Saint Patrick's Battalion

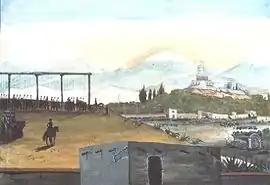
The mass hanging of , as portrayed by Samuel Chamberlain, c. 1867

The used this battle as a chance to settle old scores with U.S. troops: "The large number of officers killed in the affair was ... ascribed to them, as for the gratification of their revenge they aimed at no other objects during the engagement". At some point during the fighting for the convent, two American officers led fifteen men against a point in the Mexican defenses, and mistook members for friendly U.S. army troops; the opened fire on them, killing or wounding all but one of the group. Though hopelessly outnumbered and under-equipped, the defenders repelled the attacking U.S. forces with heavy losses until their ammunition ran out and a Mexican officer raised the white flag of surrender. Officer Patrick Dalton of the tore the white flag down, prompting Gen. Pedro Anaya to order his men to fight on, with their bare hands if necessary. American Private Ballentine reported that when the Mexicans attempted to raise the white flag two more times, members of the shot and killed them. After brutal close-quarters fighting with bayonets and sabers through the halls and rooms inside the convent, U.S. Army Captain James M. Smith suggested a surrender after raising his white handkerchief. Following the U.S. victory, the Americans "ventilat[ed] their vocabulary of Saxon expletives, not very "courteously", on Riley and his beautiful disciples of St. Patrick."